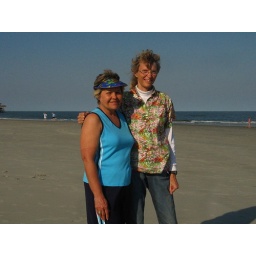
The lady who hosted us at her beach house in Tybee Island.